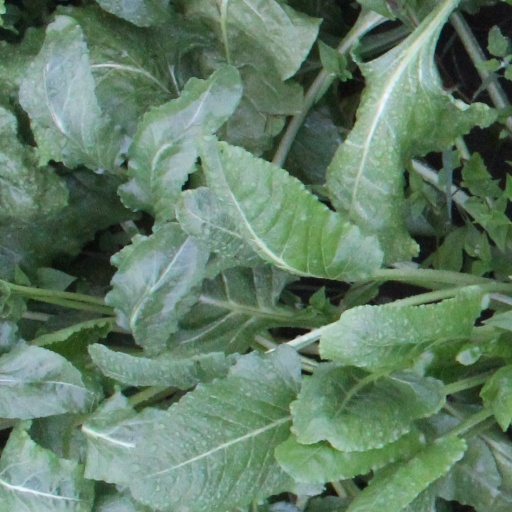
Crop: sugar beet